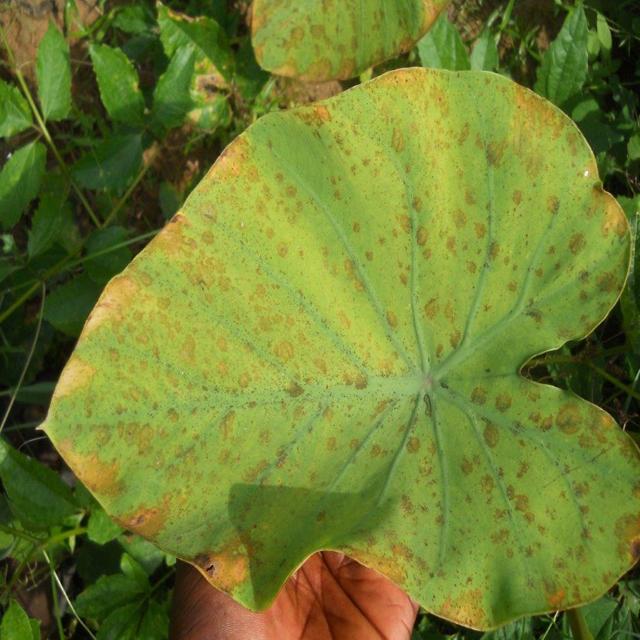
Label: Mid_Blight